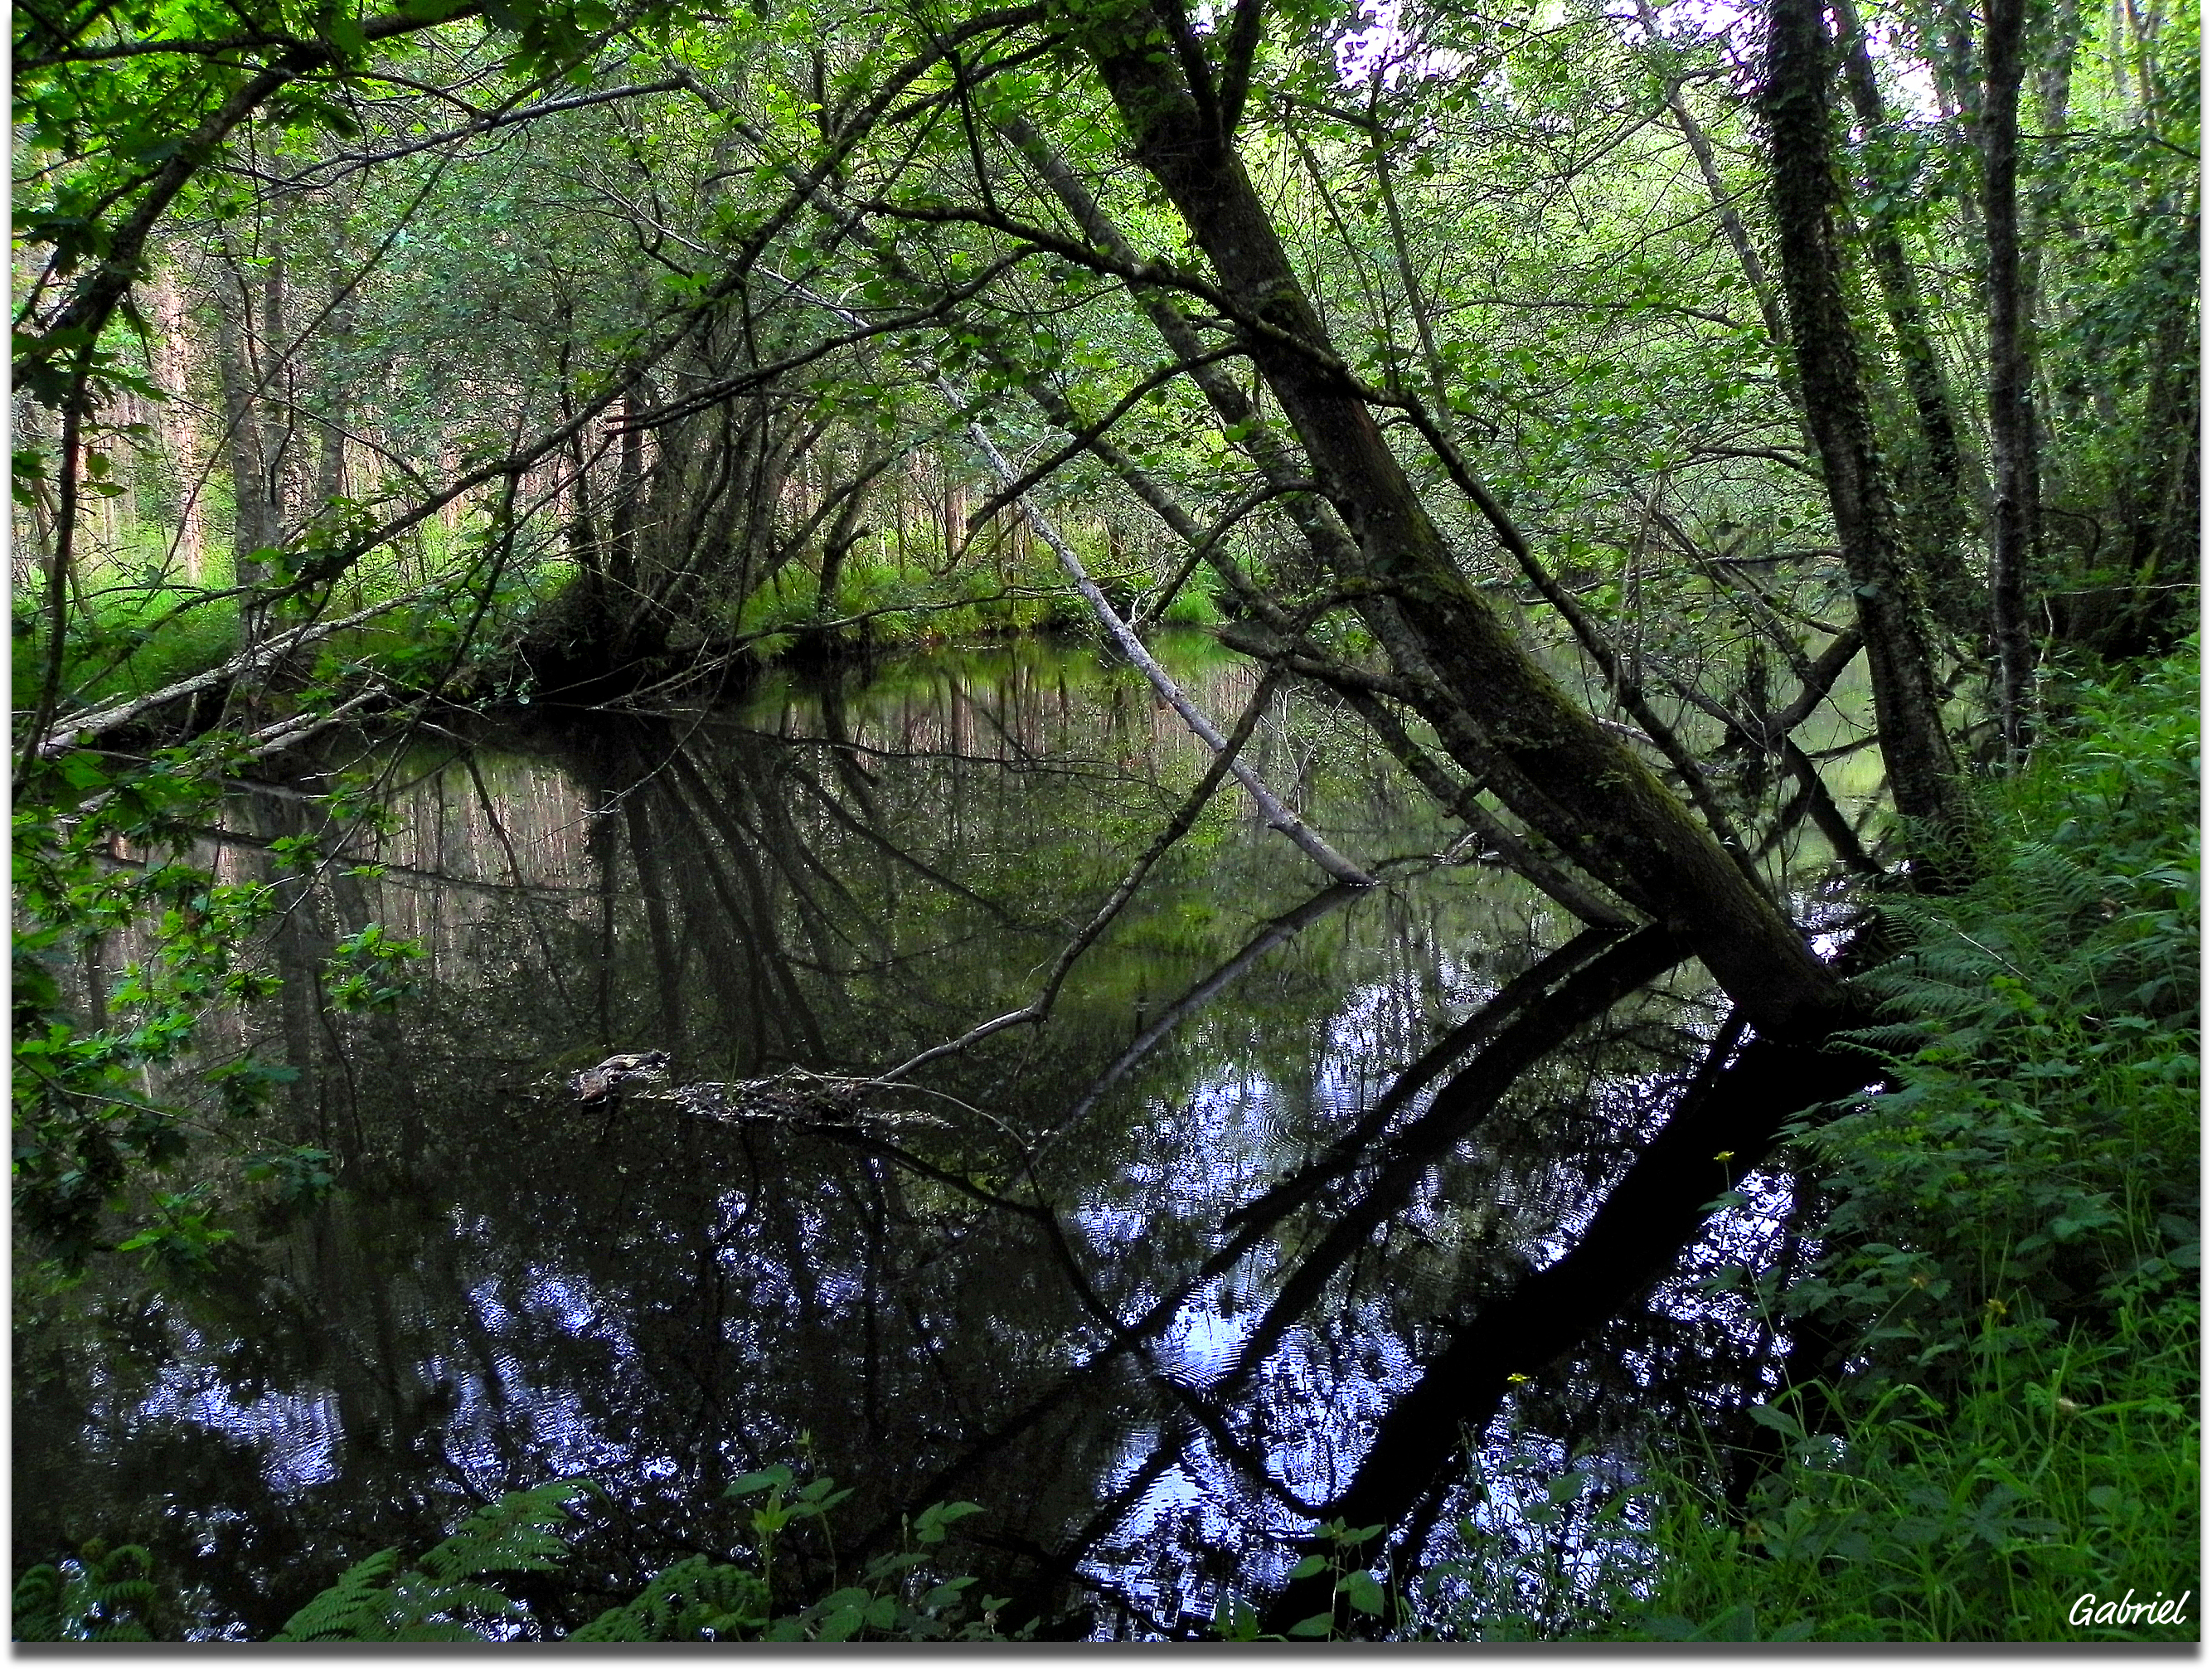
tree, nature, forest, swamp, wilderness, branch, plant, sunlight, leaf, flower, pond, stream, green, jungle, scenery, vegetation, rainforest, deciduous, wetland, paisajes, woodland, habitat, ecosystem, ggl1, biome, old growth forest, natural environment, geographical feature, woody plant, temperate broadleaf and mixed forest, bayou, riparian forest